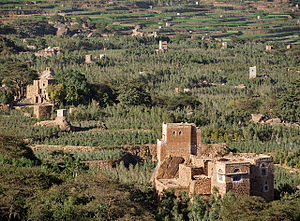
Yemen / Økonomi
Khatmarker i de vestlige dele af Yemen
Yemen er en arabisk republik. Hovedstaden er Sanaá. Republikkens sprog er arabisk, og religionen er islam. Landets eksport består primært af kaffe og bomuld.